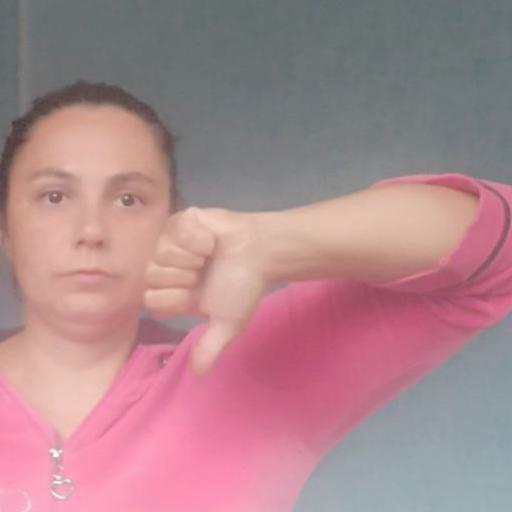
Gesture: dislike